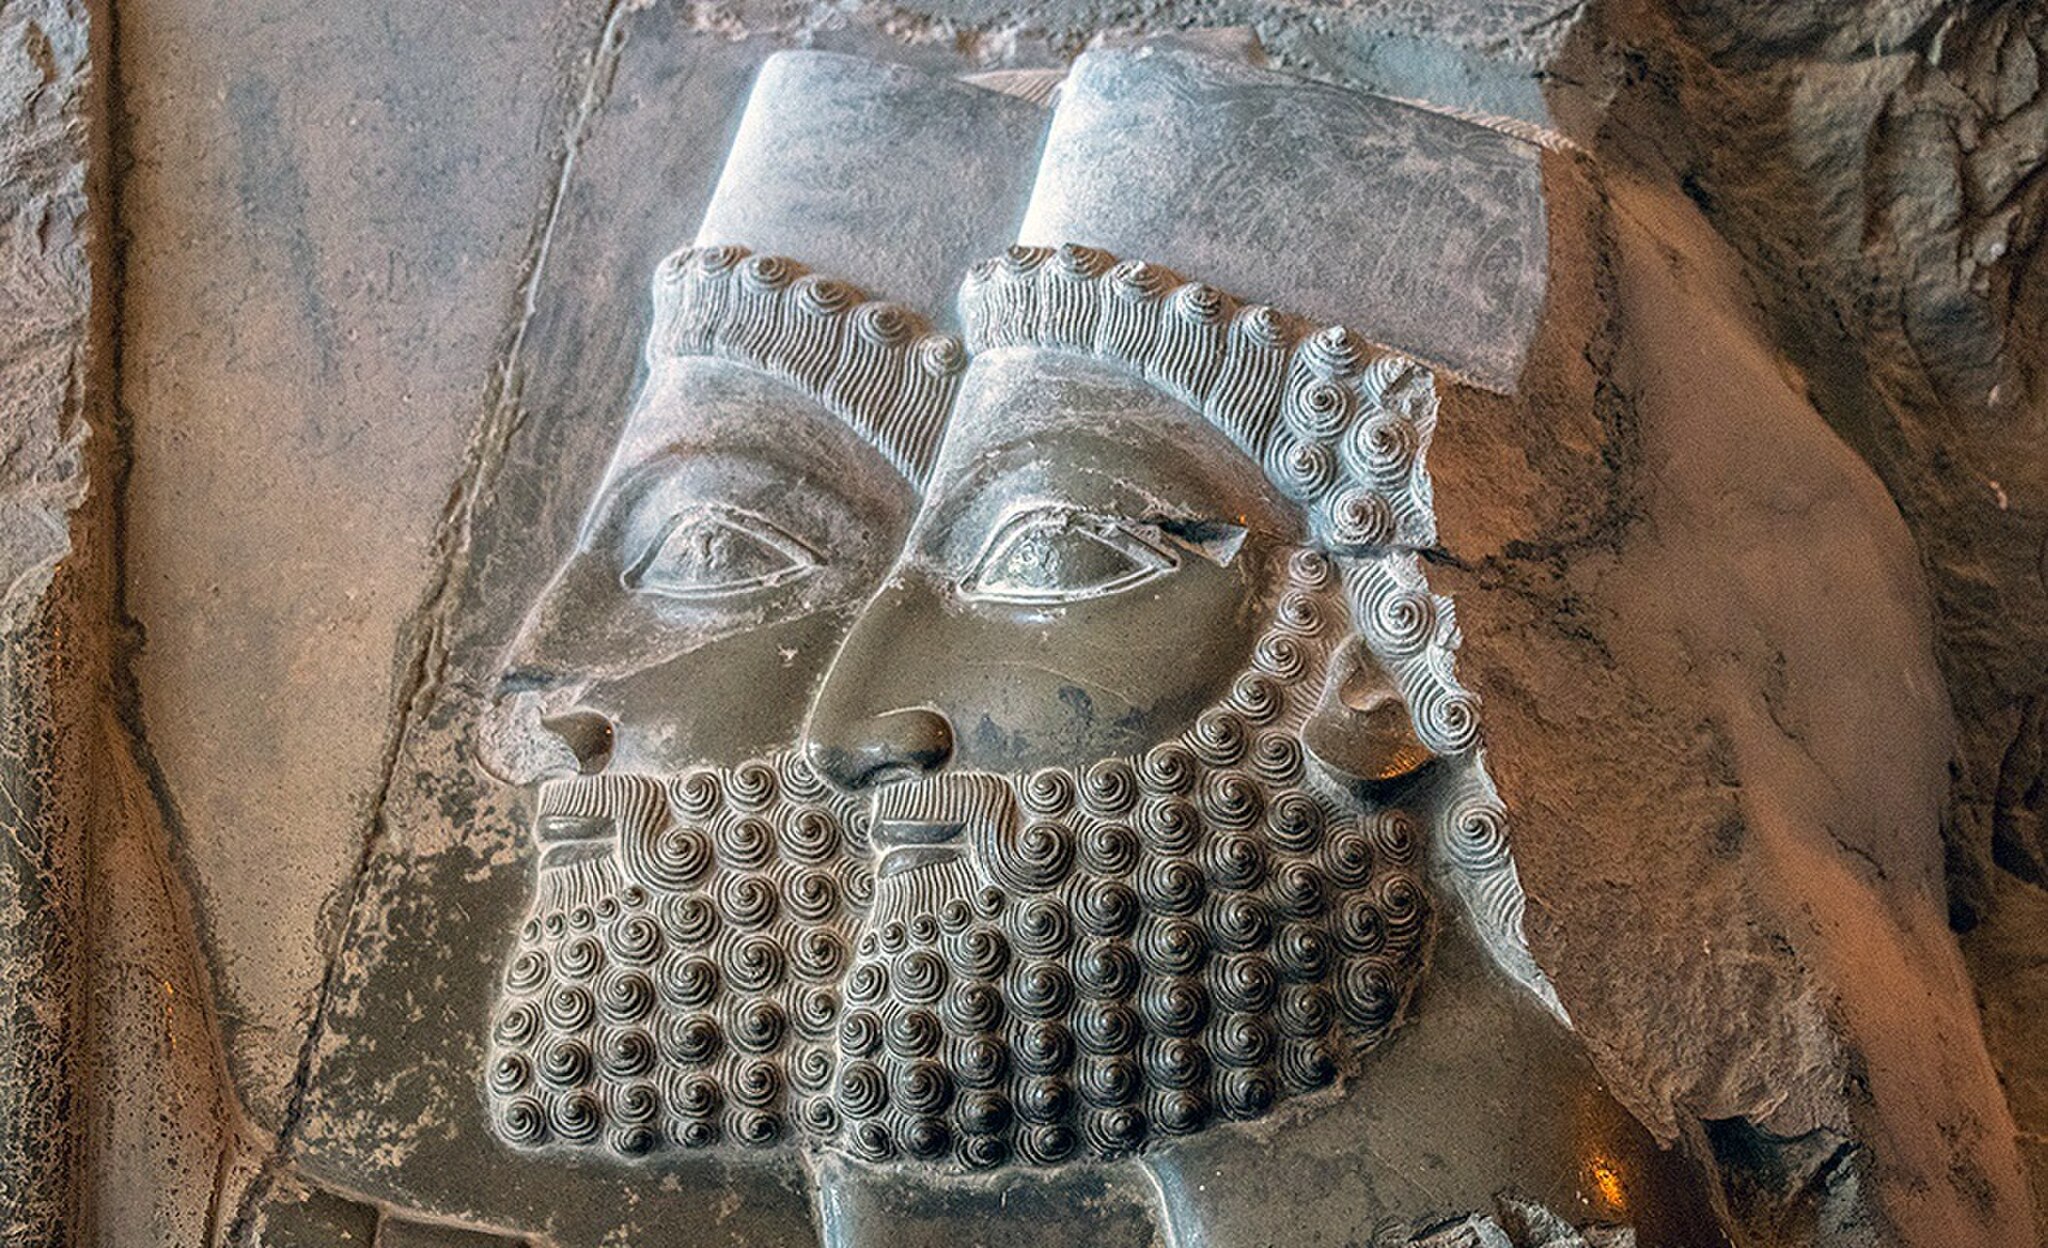
Title: Persepolis 69305 PhotoT
Description: Persepolis
Date: 2019-12-27
Categories: Files from external sources with reviewed licenses, Reliefs of Achaemenid warriors in Persepolis, Photographs from farsnews.ir, 2019 in Persepolis, Reliefs of audience scene in Persepolis, Reliefs of people in Persepolis